Félix Esquirou de Parieu

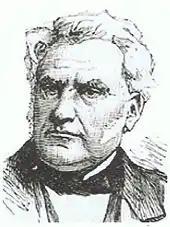
Félix Esquirou de Parieu.

Born in Aurillac, Cantal, Esquirou de Parieu was notably Minister of Education and Public Worship from 1849 to 1851, and headed the French Council of State in 1870.